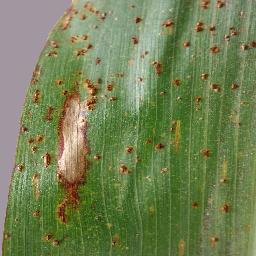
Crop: corn
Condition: (maize)_northern_blight